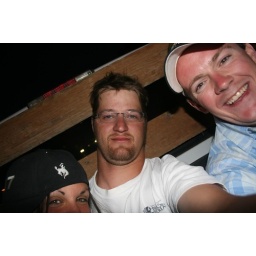
in the bed of a pickup riding to the bar